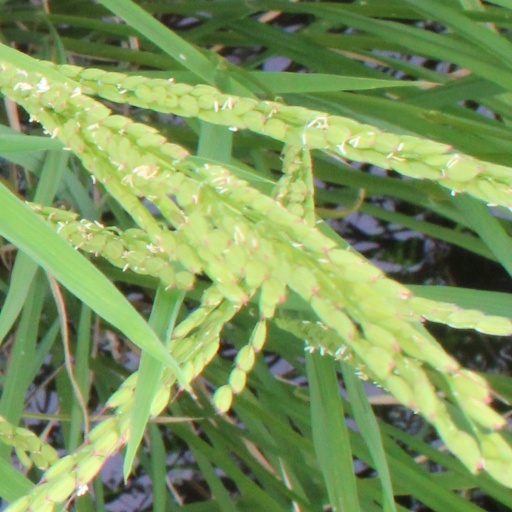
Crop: rice